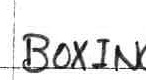
Label: boxing